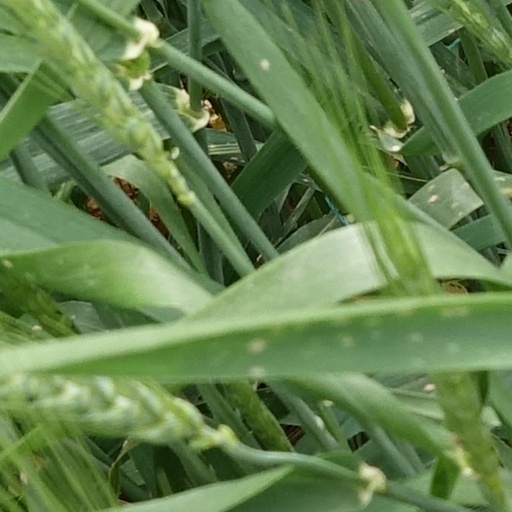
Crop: wheat